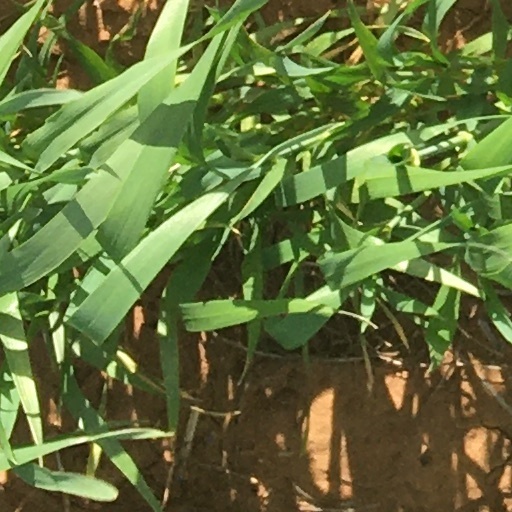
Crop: wheat